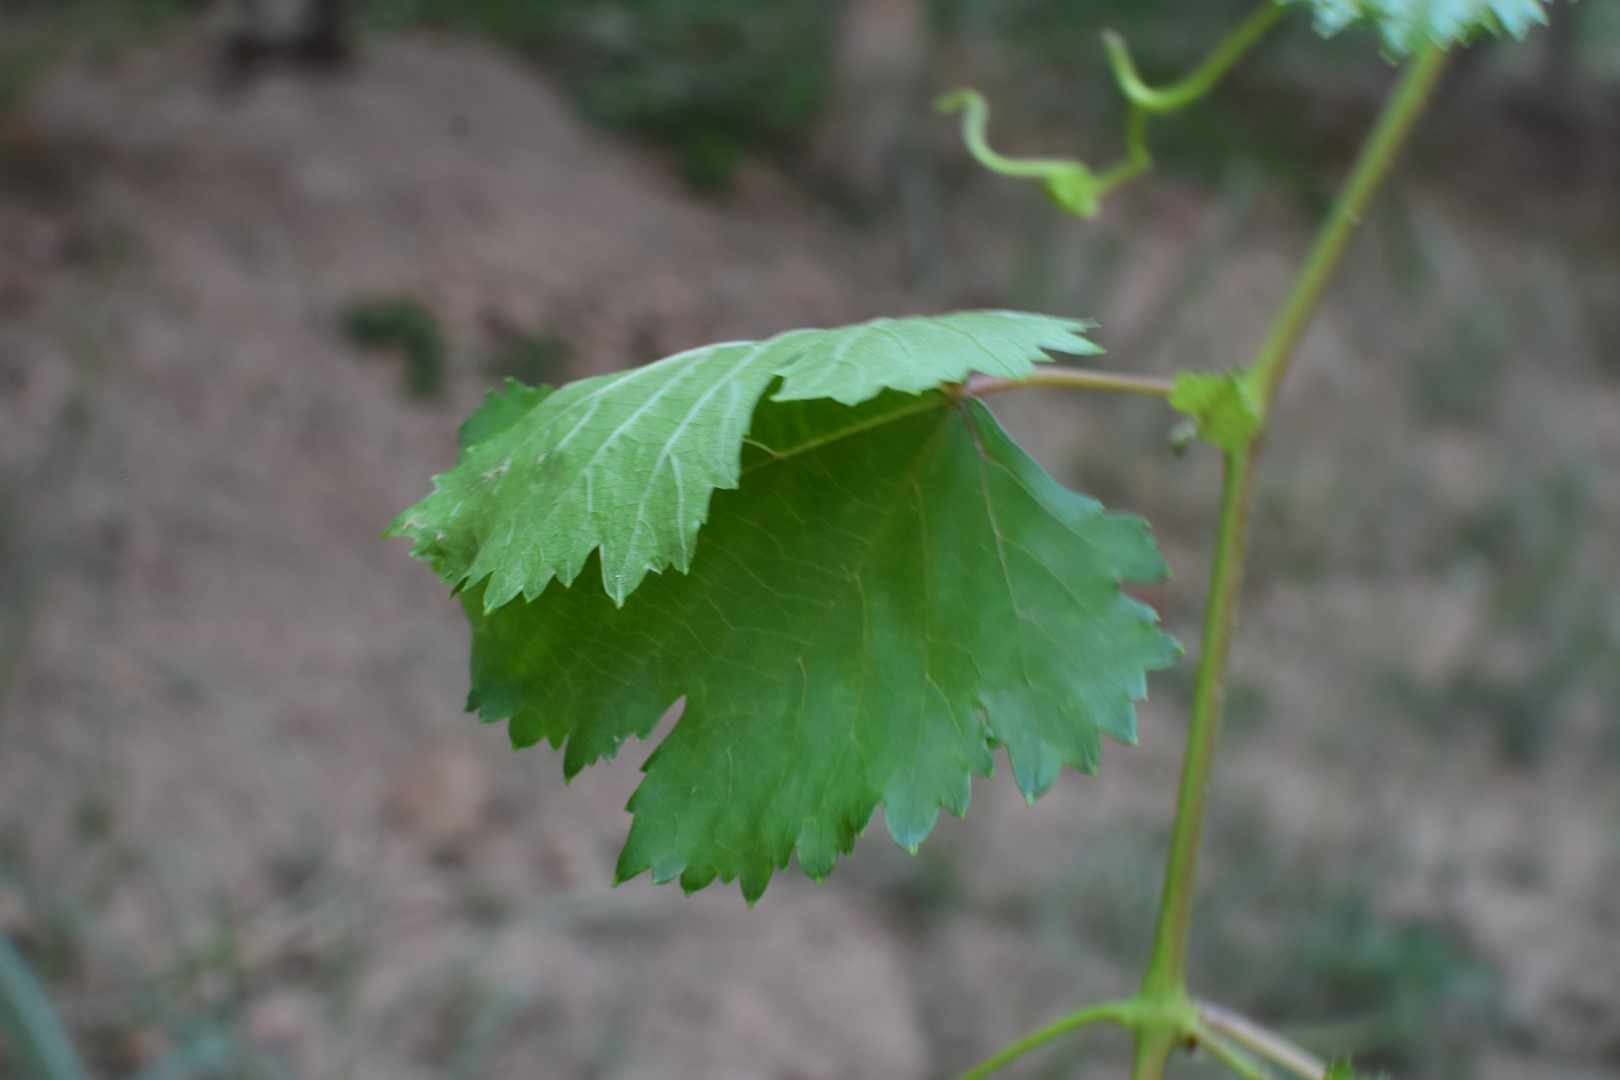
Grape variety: Kamali